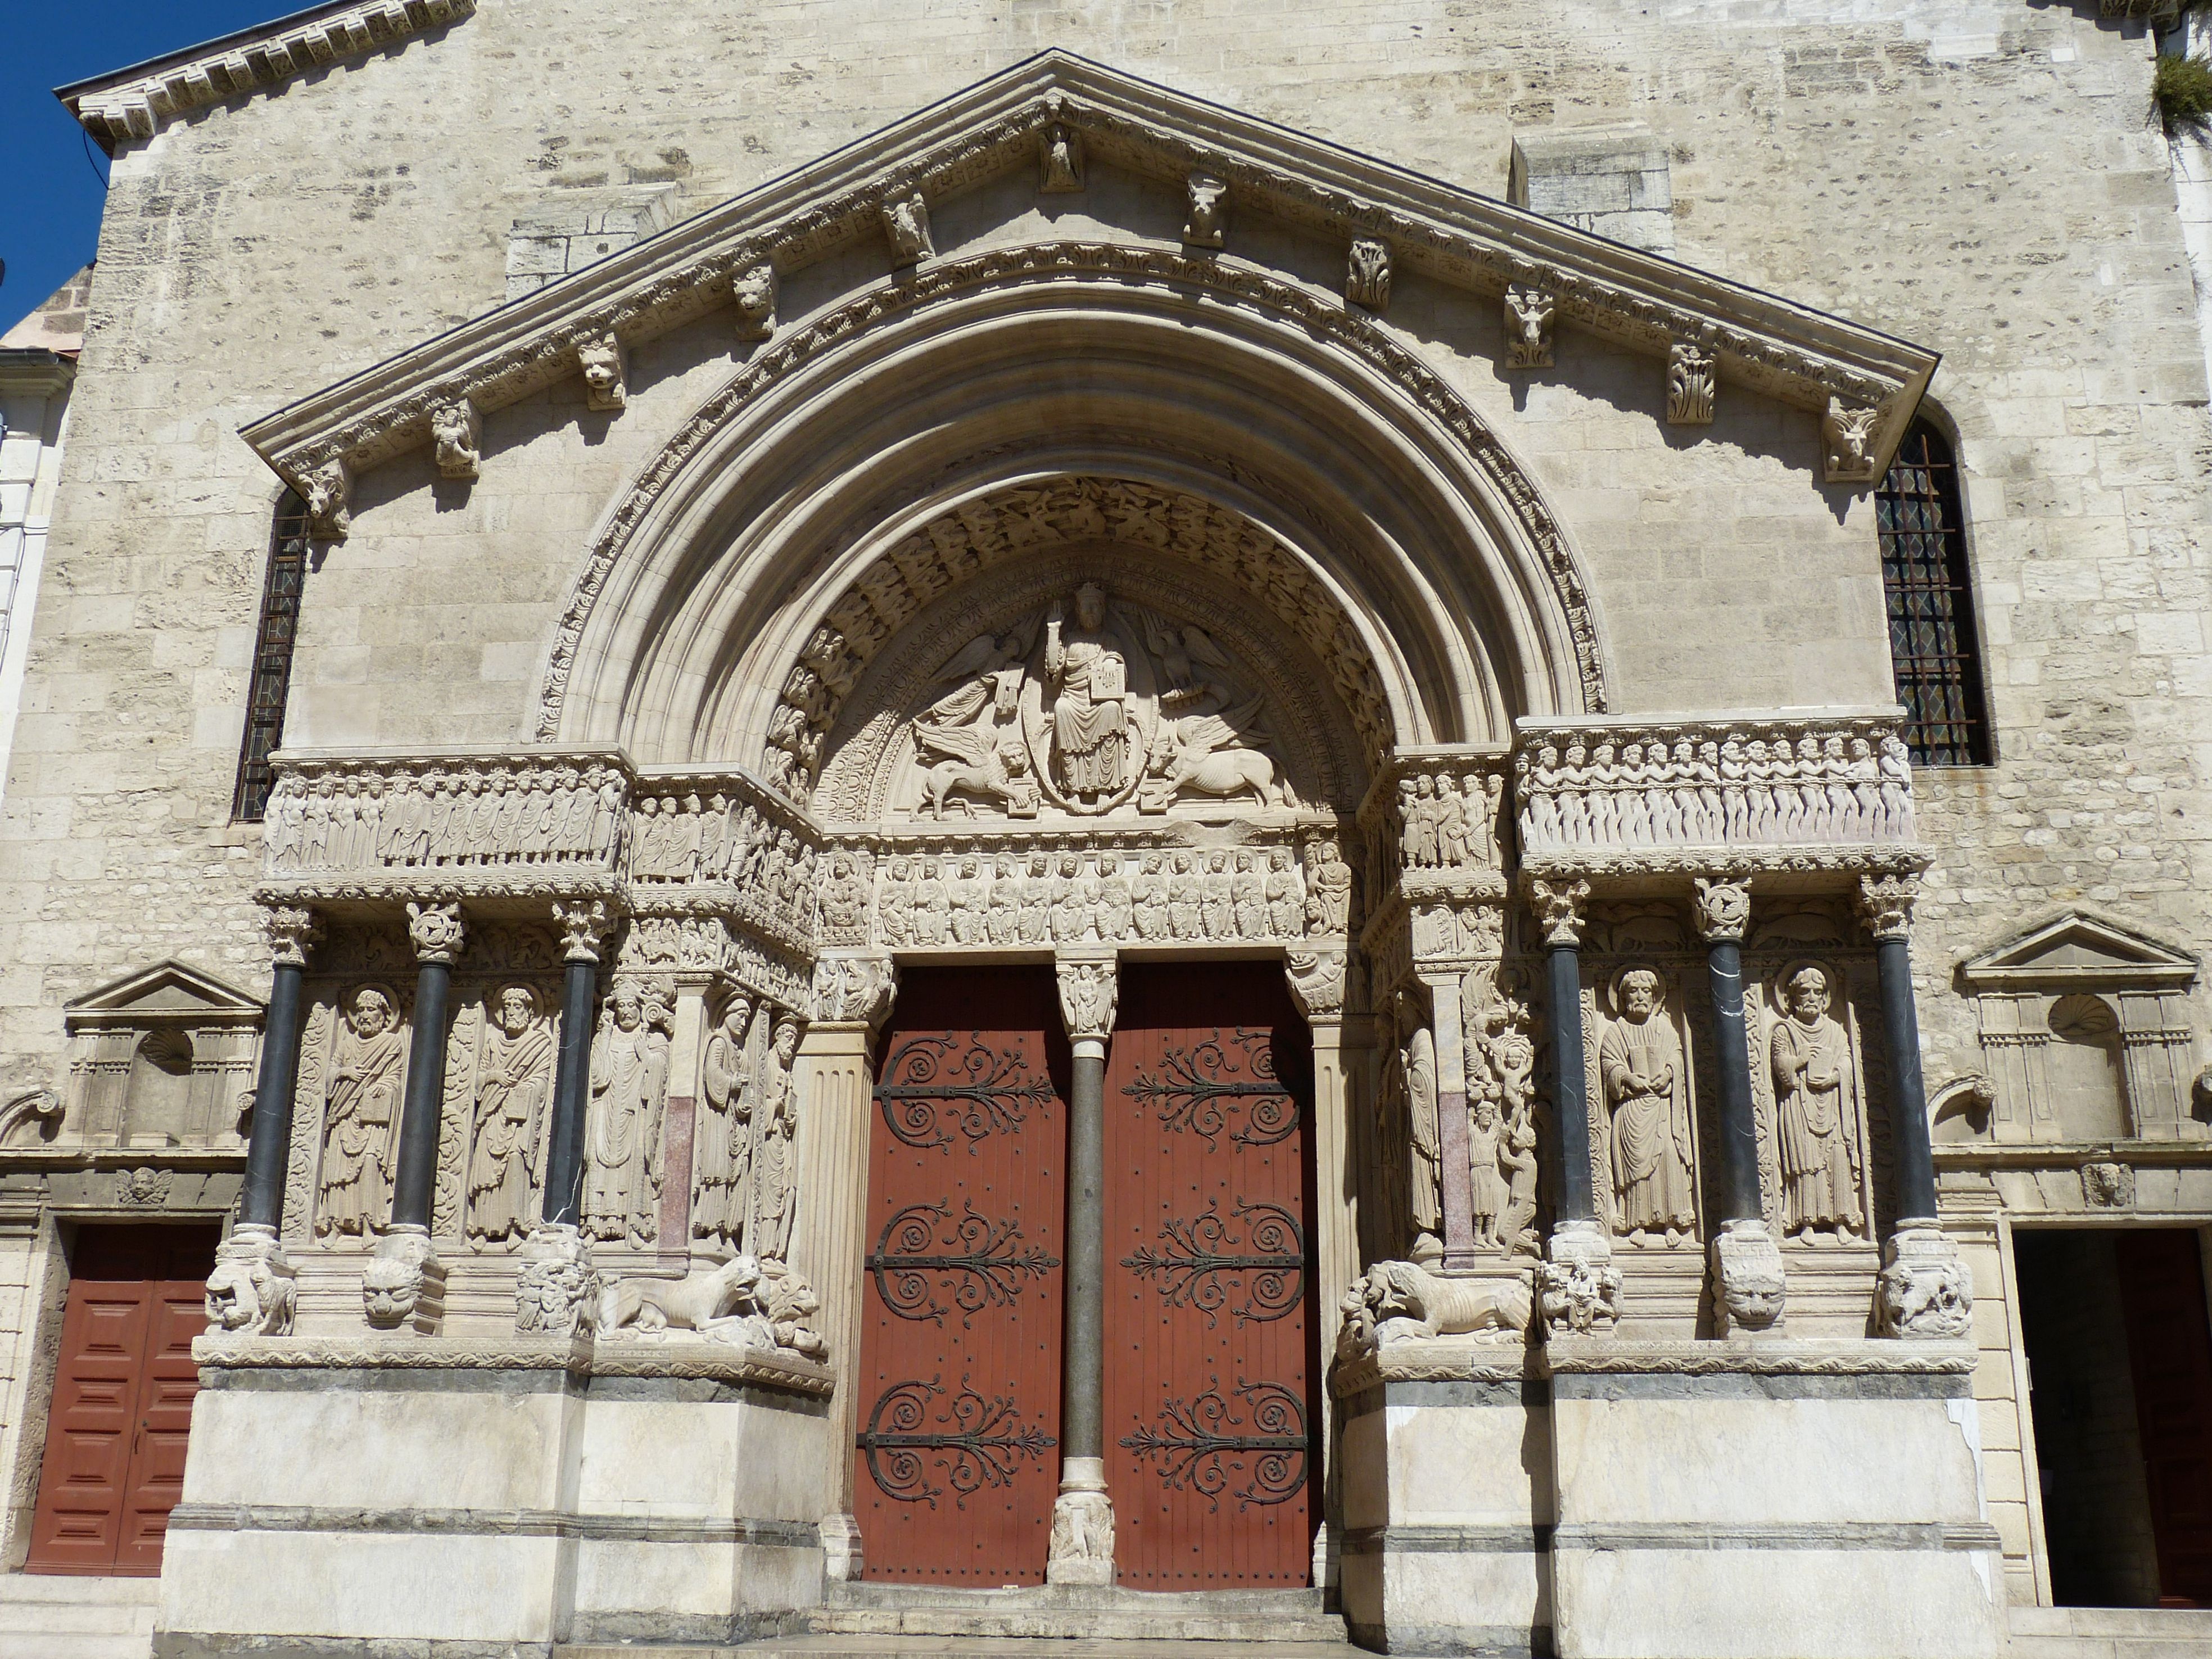
architecture, building, palace, france, arch, facade, church, cathedral, chapel, place of worship, fig, baptistery, world heritage, old town, sculpture, monastery, synagogue, unesco, romanesque, arles, relief, input, historically, portal, romanesque church, rhaeto romanic, rhone, historic site, ancient history, byzantine architecture